Constantine II of Scotland

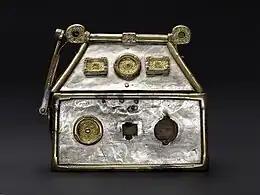
The cult of Saint Columba and its relics were associated with victory in battle. The "Cathbuaid", Columba's crozier or staff, has been lost but the 8th century "Breccbennach" or Monymusk Reliquary shown here, which held relics of Columba, is known to have been carried into battle from the reign of King William the Lion onwards.

The earliest event recorded in the "Chronicle of the Kings of Alba" in Constantine's reign is an attack by Vikings and the plundering of Dunkeld "and all Albania" in his third year. This is the first use of the word Albania, the Latin form of the Old Irish "Alba", in the "Chronicle" which until then describes the lands ruled by the descendants of Cináed as Pictavia.